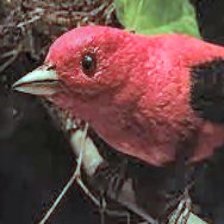
Species: SCARLET TANAGER
Scientific name: PIRANGA OLIVACEA